Stagecoach to Dancers' Rock

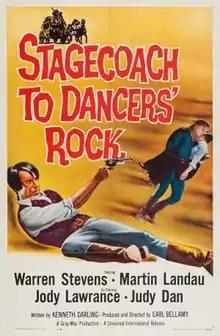
Theatrical release poster

Stagecoach to Dancers' Rock is a 1962 American Western film directed by Earl Bellamy, written by Keneth Darling, and starring Warren Stevens, Martin Landau, Jody Lawrance, Judy Dan, Don Wilbanks, Del Moore and Robert Anderson. It was released on October 1, 1962, by Universal Pictures.